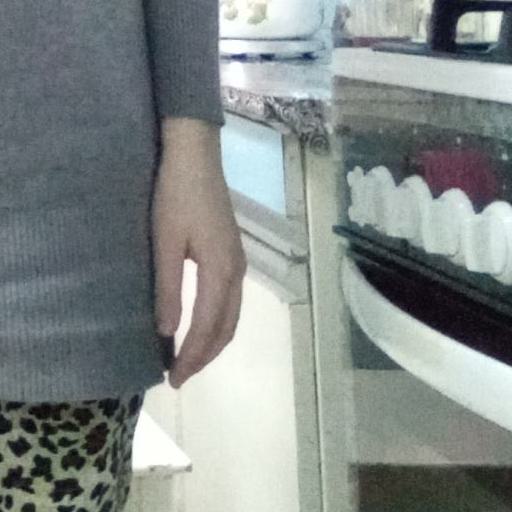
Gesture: no_gesture